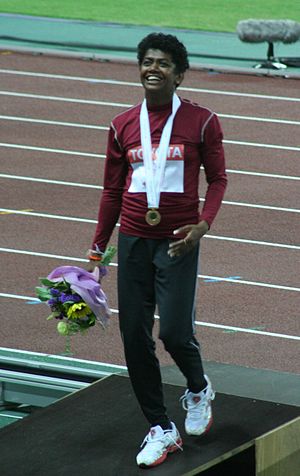
Susanthika Jayasinghe
Susanthika Jayasinghe
Susanthika Jayasinghe er en srilankisk atlet.